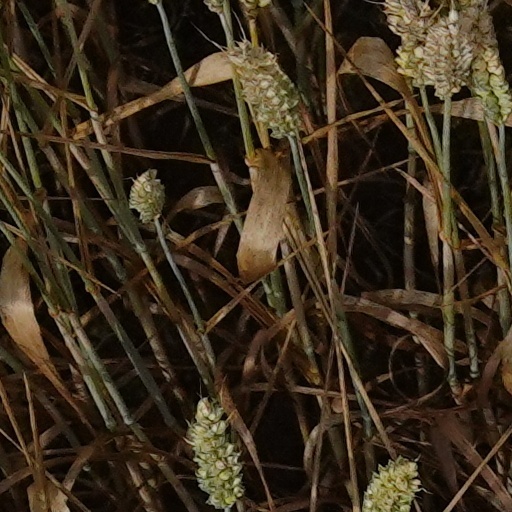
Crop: wheat